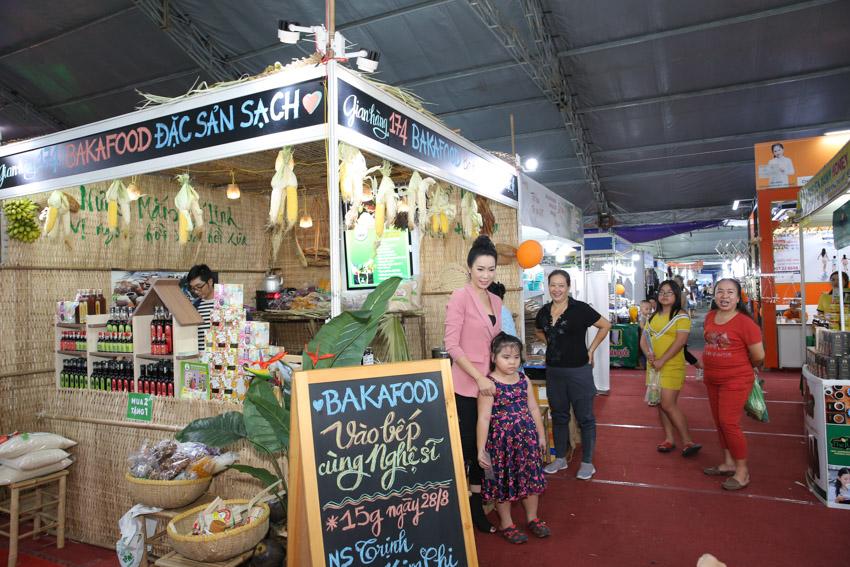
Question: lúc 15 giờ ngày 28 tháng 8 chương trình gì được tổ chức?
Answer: vào bếp cùng nghệ sĩ